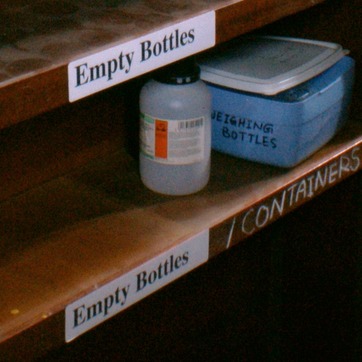
Material: plastic